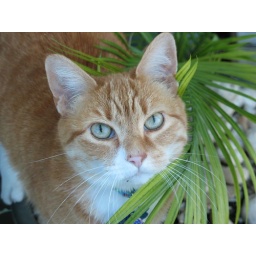
Nip the cat in a palm tree on our deck